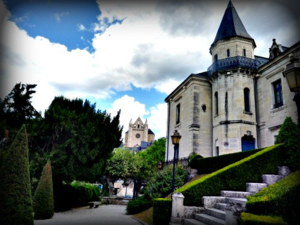
La tour du château Jeanne d'Arc et l'Abbaye Saint-Sour de Terrasson-Lavilledieu en Dordogne.
Terrasson-Lavilledieu, anciennement Terrasson-la-Villedieu, est une commune française située dans le département de la Dordogne, en région Nouvelle-Aquitaine.